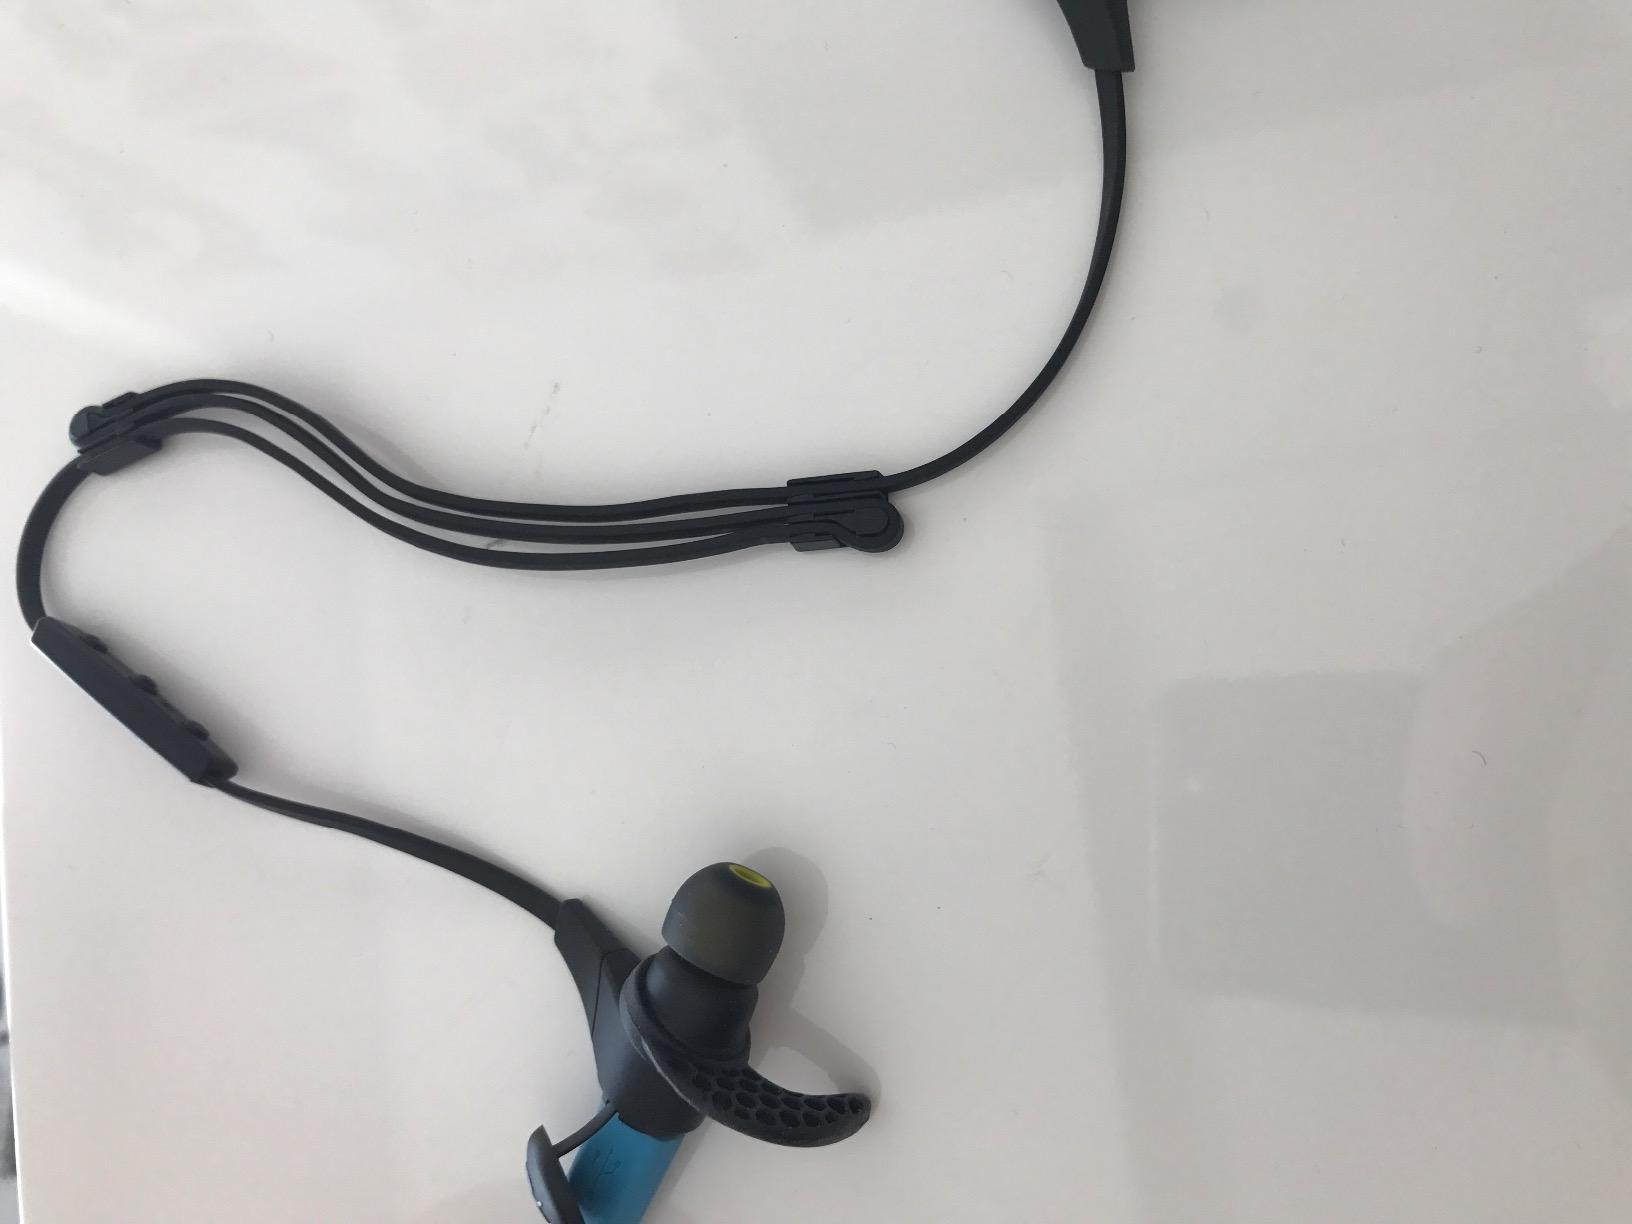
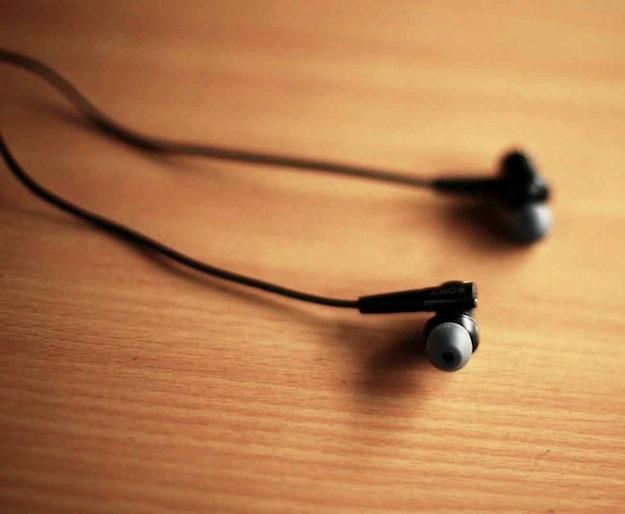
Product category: headphones
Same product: no